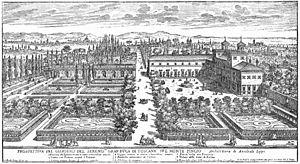
La villa Médicis est un palais italien Renaissance du XVIᵉ siècle sur un parc et jardin à l'italienne de 7 hectares, sur le mont Pincio du centre historique de Rome en Italie. Elle héberge l'Académie de France à Rome et accueille des lauréats du prix de Rome depuis 1803, pour favoriser et représenter la création artistique dans tous ses domaines.